Christmas in Colombia

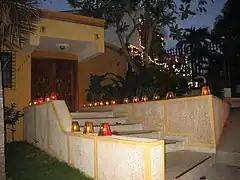
House in Barranquilla decorated with lanterns during the early hours of December 8

Among the festivities is the traditional day of the candles, between December 7 and 8. This day is the unofficial start of the Christmas season in the country, although the official day is the first Sunday of Advent (between November 27 and December 3).